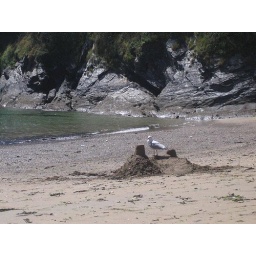
Sea gull on a sand castle on a beach in Readymoney Cove in Fowey.